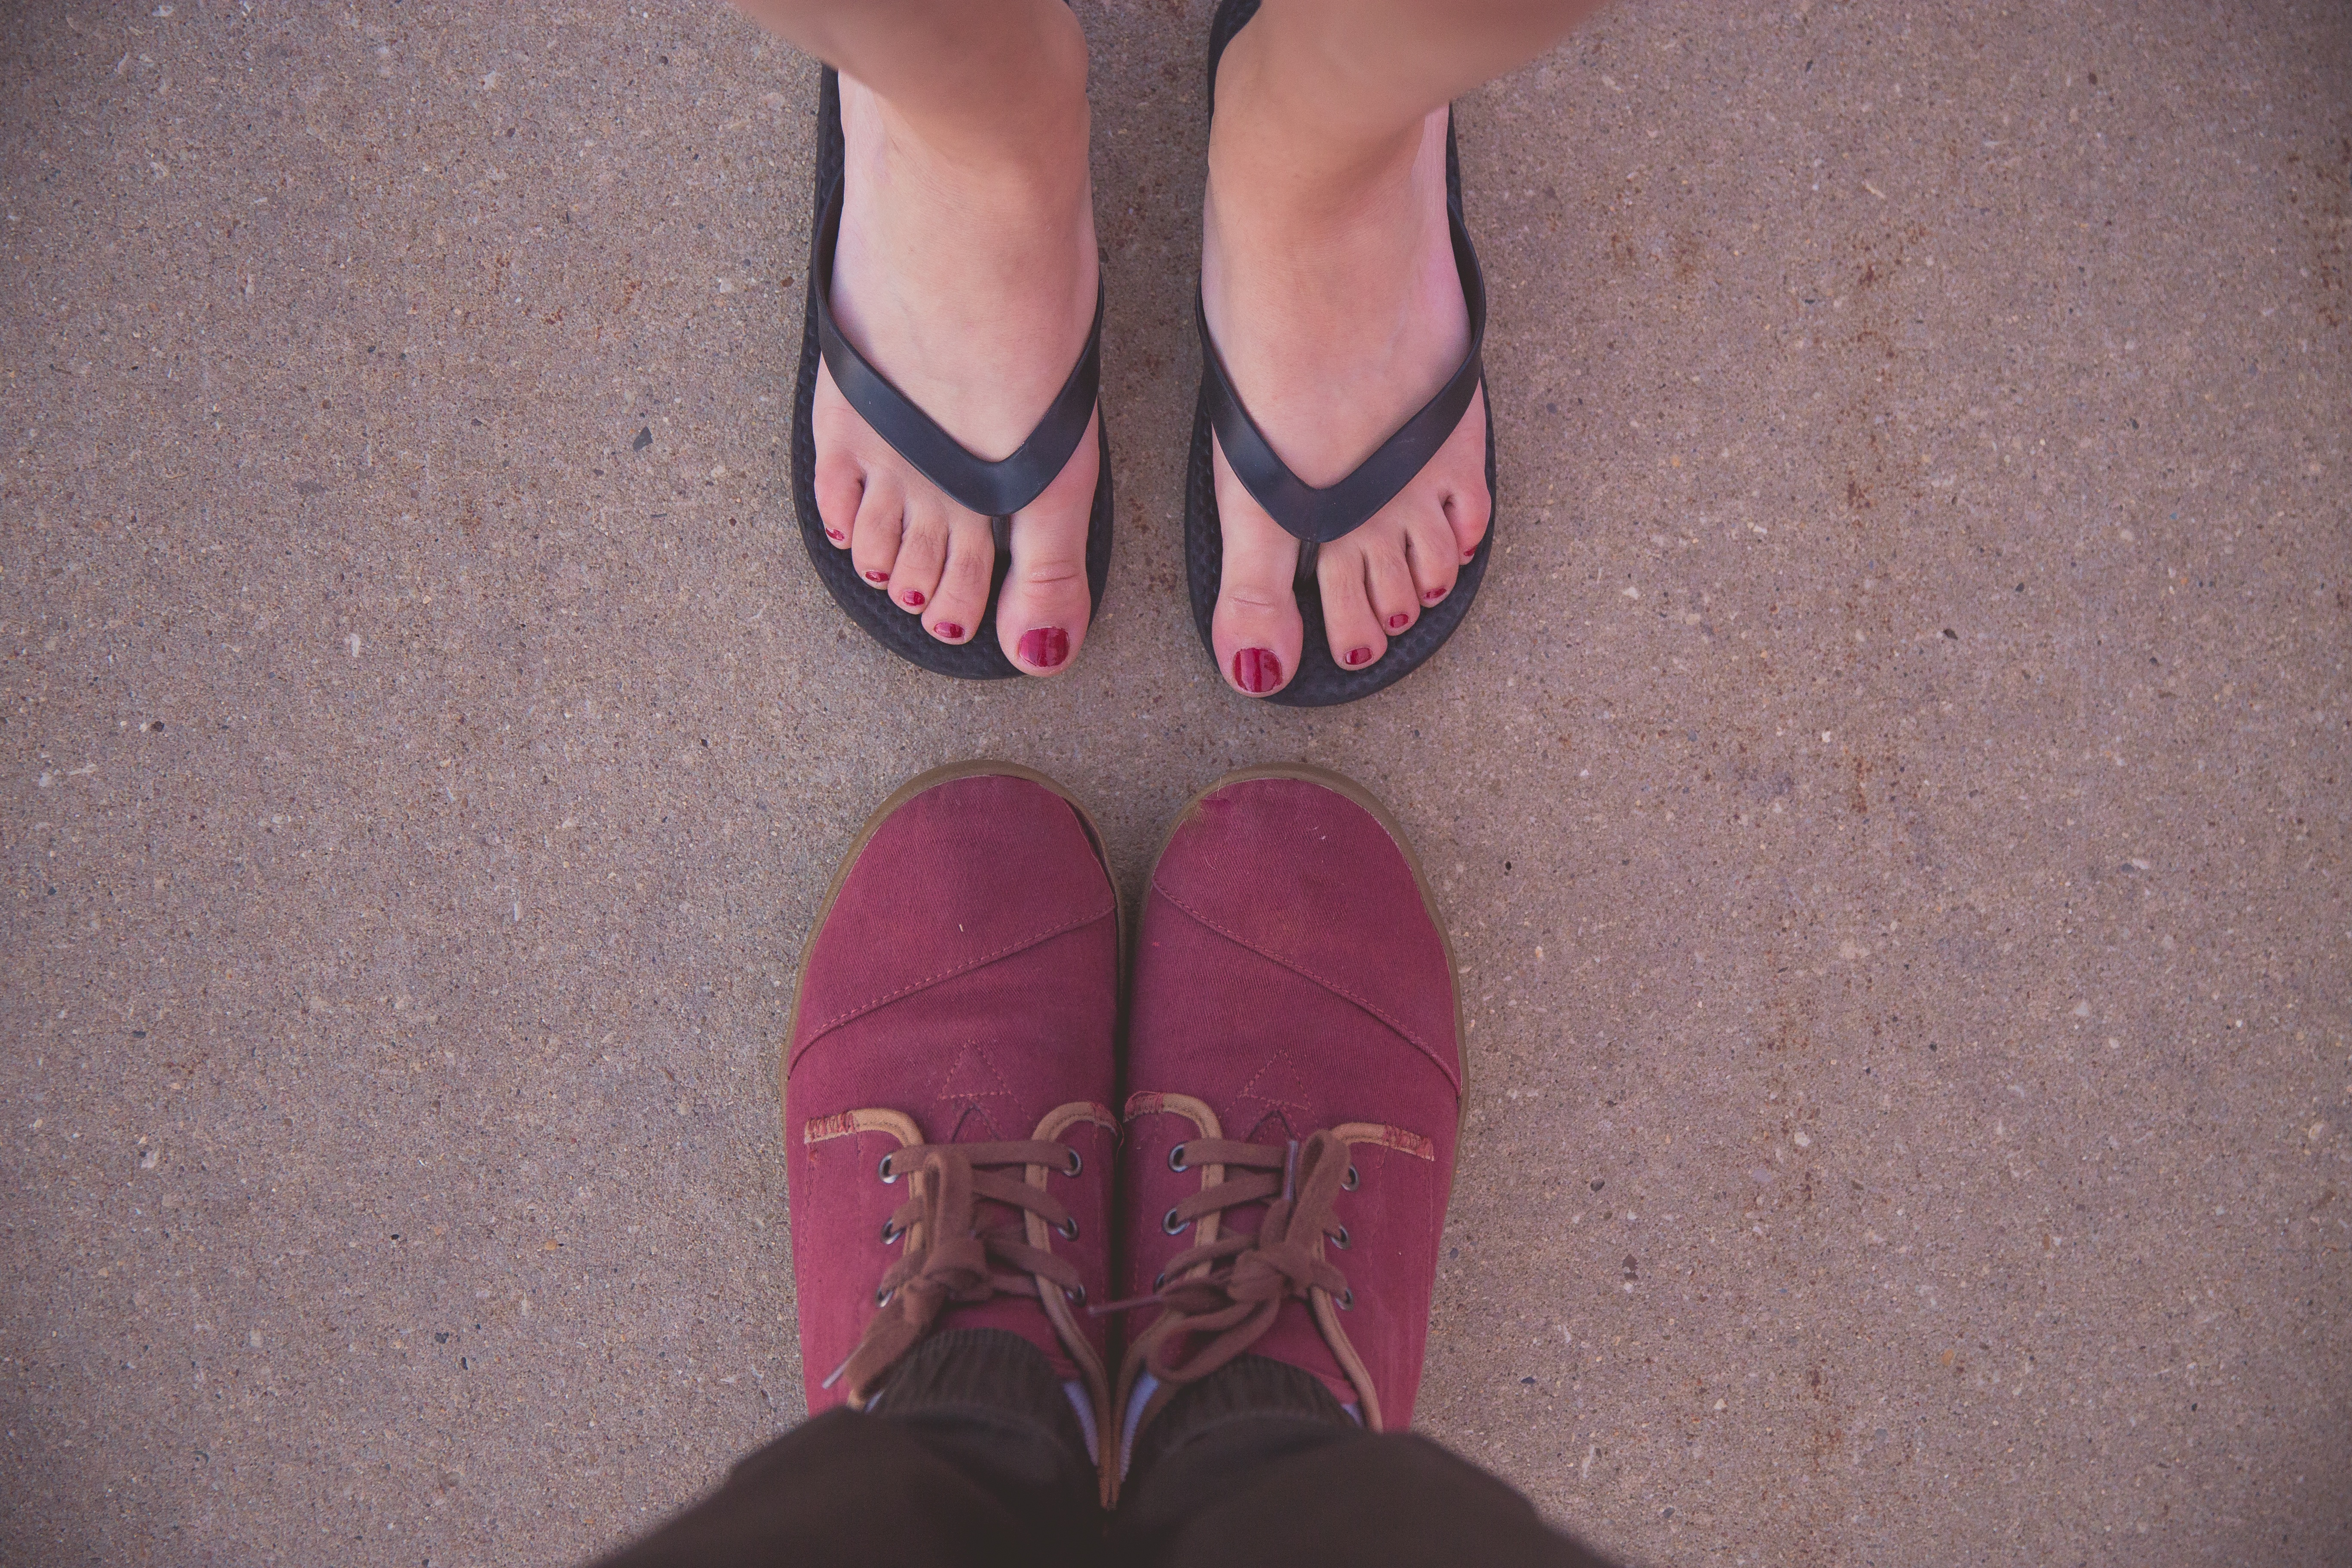
hand, shoe, leg, finger, spring, red, black, pink, nail, human body, footwear, high heeled footwear